A Night in May

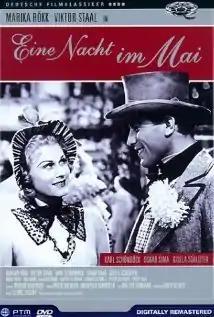
German DVD Cover

A Night in May is a 1938 German comedy film directed by Georg Jacoby and starring Marika Rökk, Viktor Staal, and Karl Schönböck.